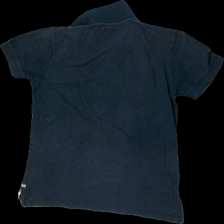
View: back
Type: T-shirt
Category: Men
Brand: Not in the list
Brand text on label: South west
Colors: Blue, White
Material: 100% cotton
Pattern: Embroidered
Size: L
Price range: <50
Recommended usage: Recycle
Description: blue t-shirt with collar and embroidery
Comment: color damage